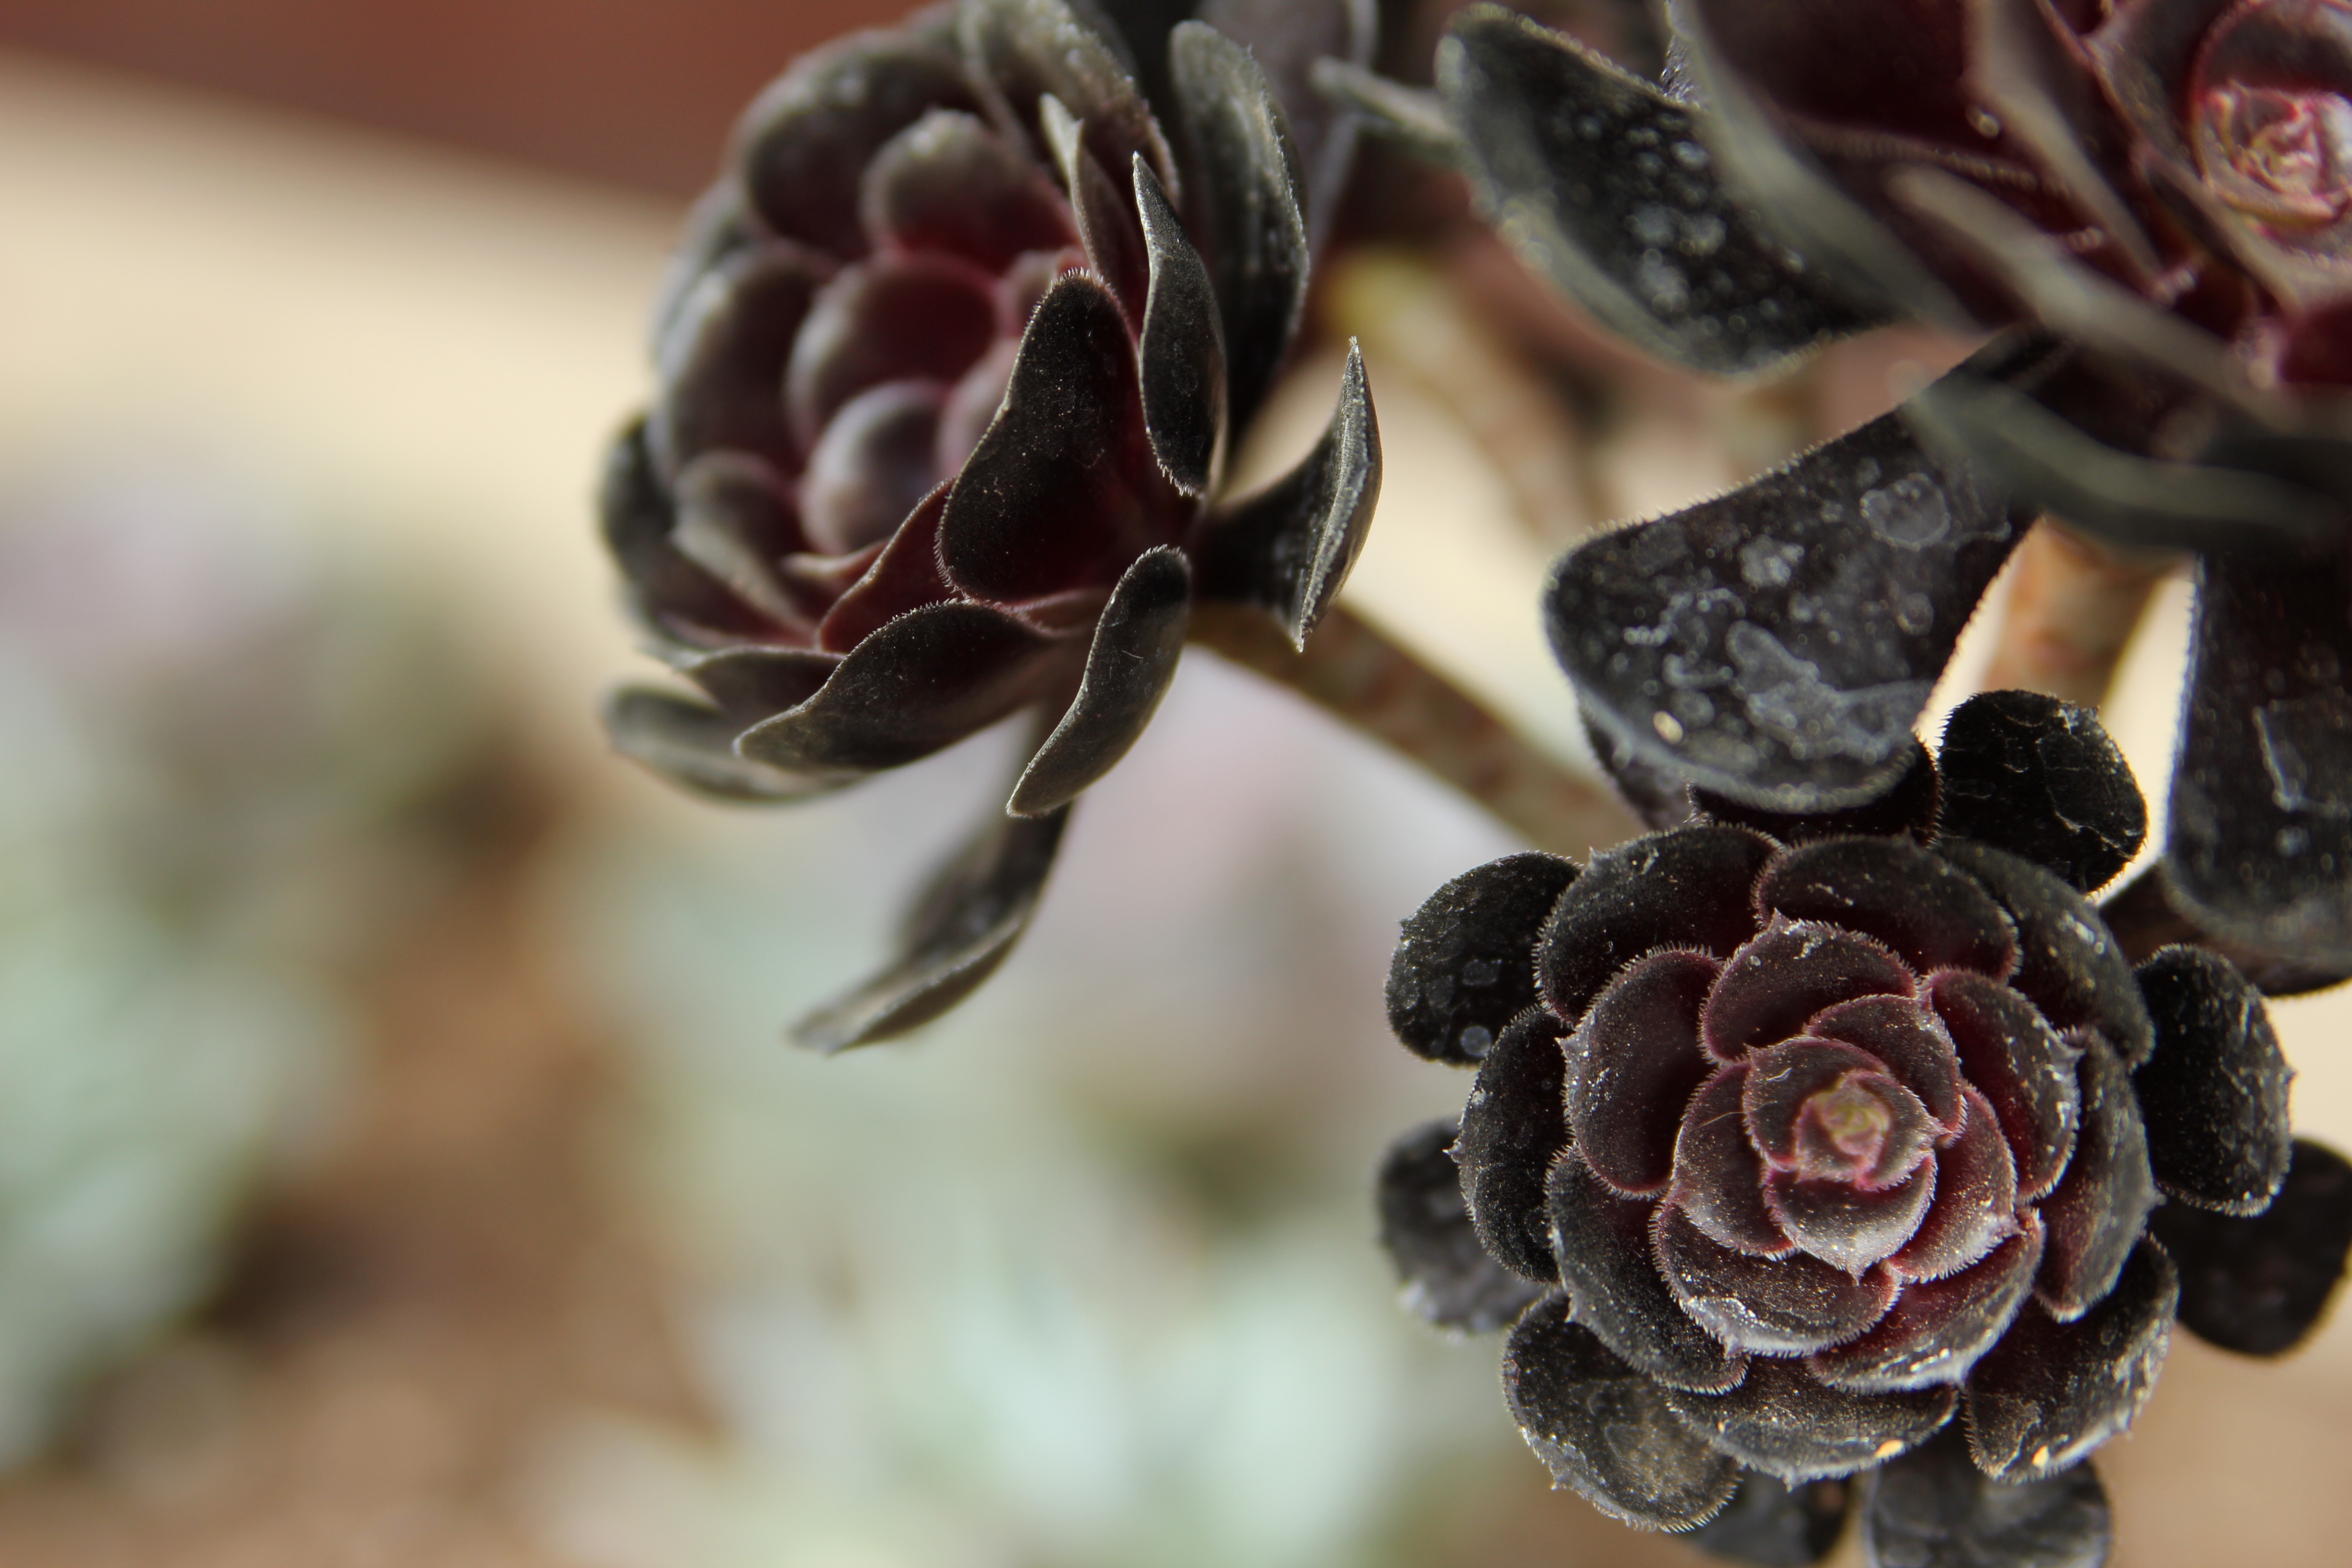
branch, plant, photography, leaf, flower, petal, food, produce, garden, flora, close up, succulents, macro photography, flowering plant, unusual flower, land plant, black flower